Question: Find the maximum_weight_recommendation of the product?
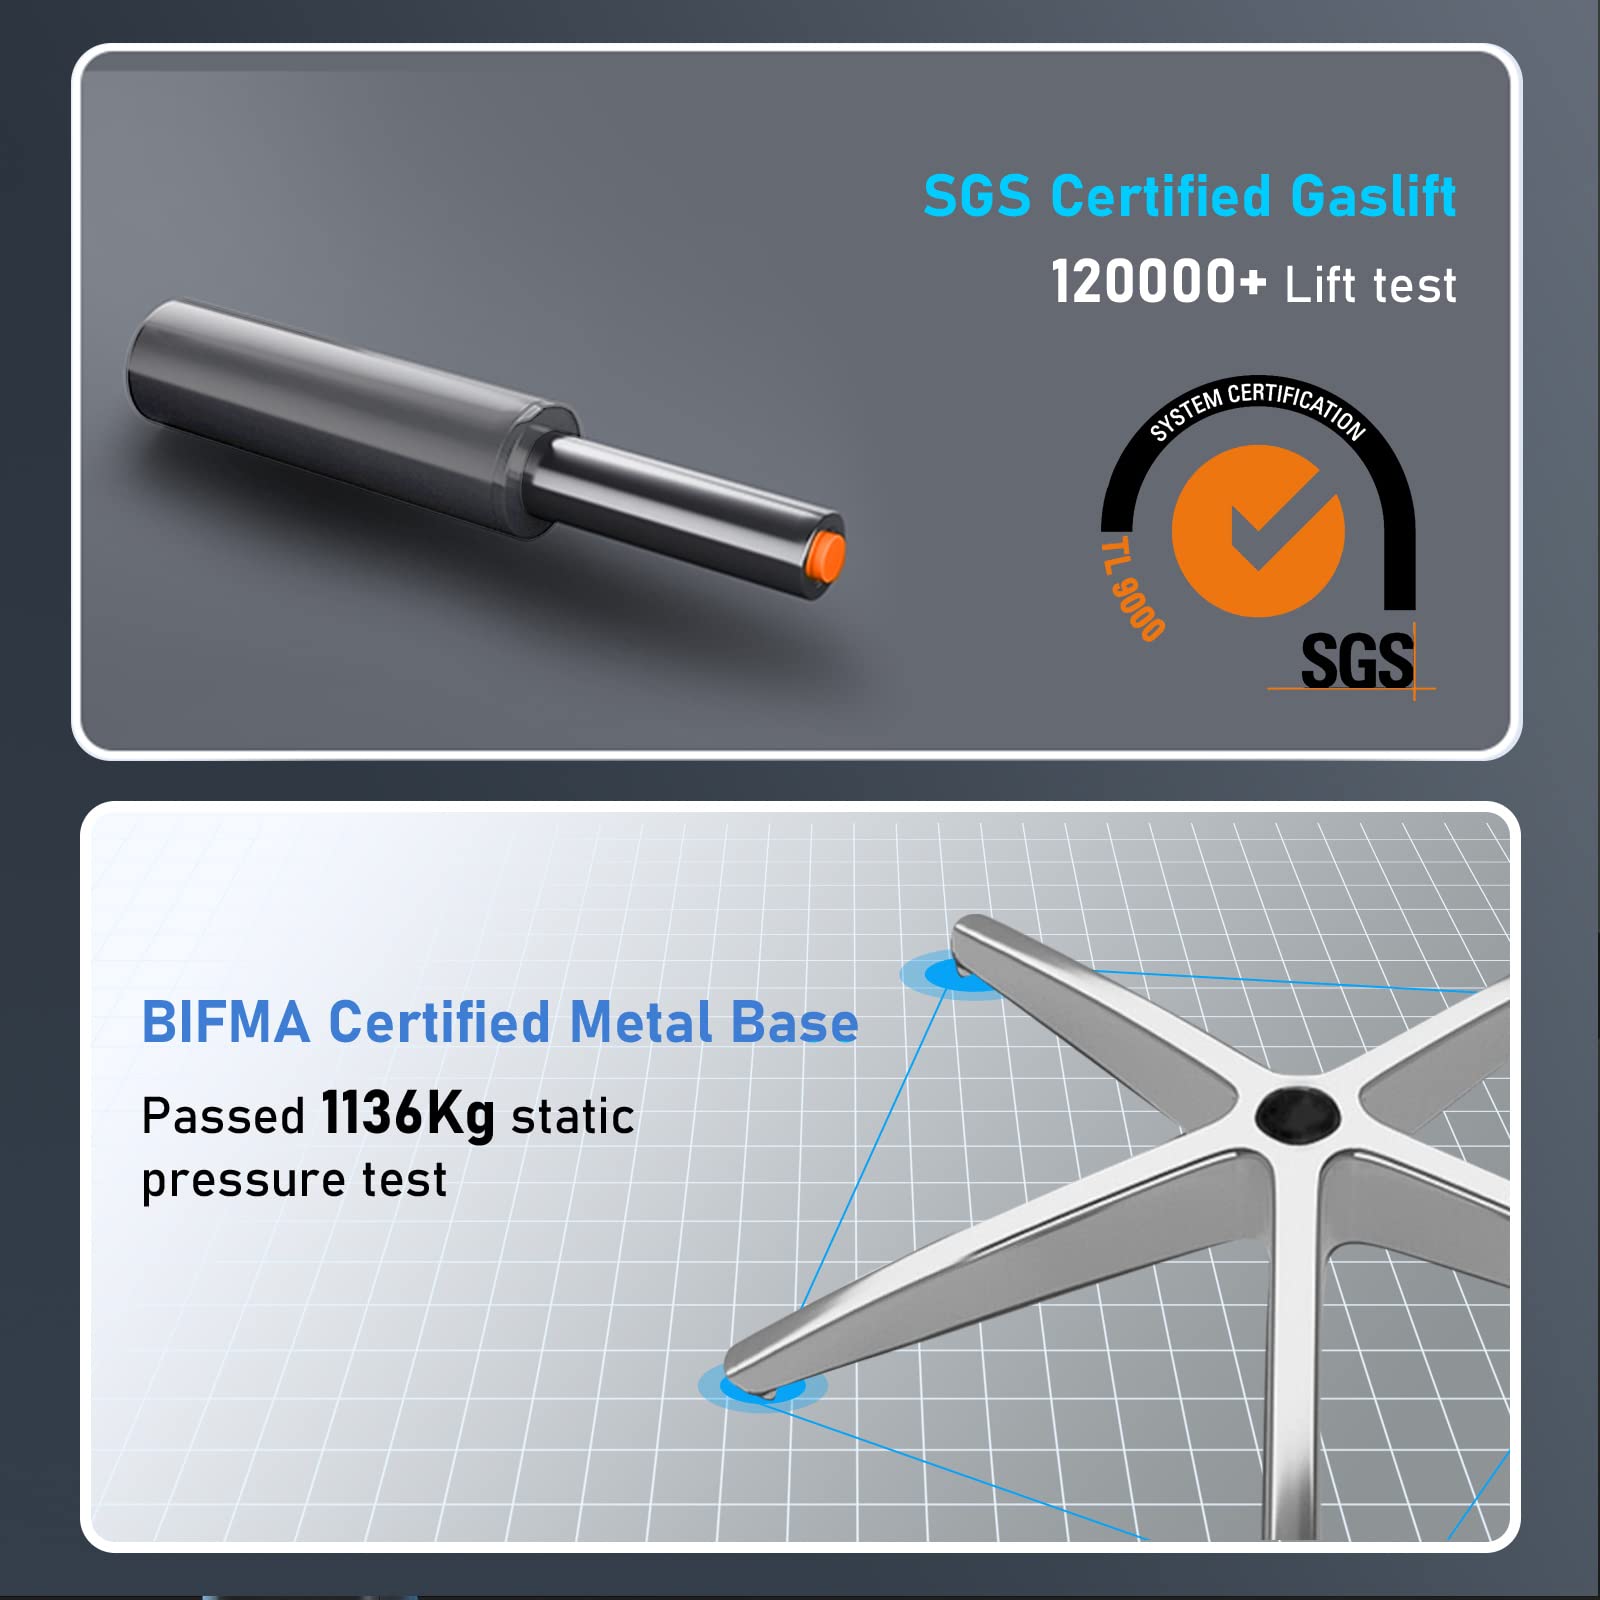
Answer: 1136 kilogram